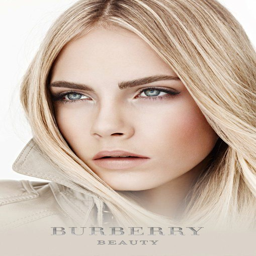
how i had thought her hair would be .